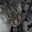
Label: cat